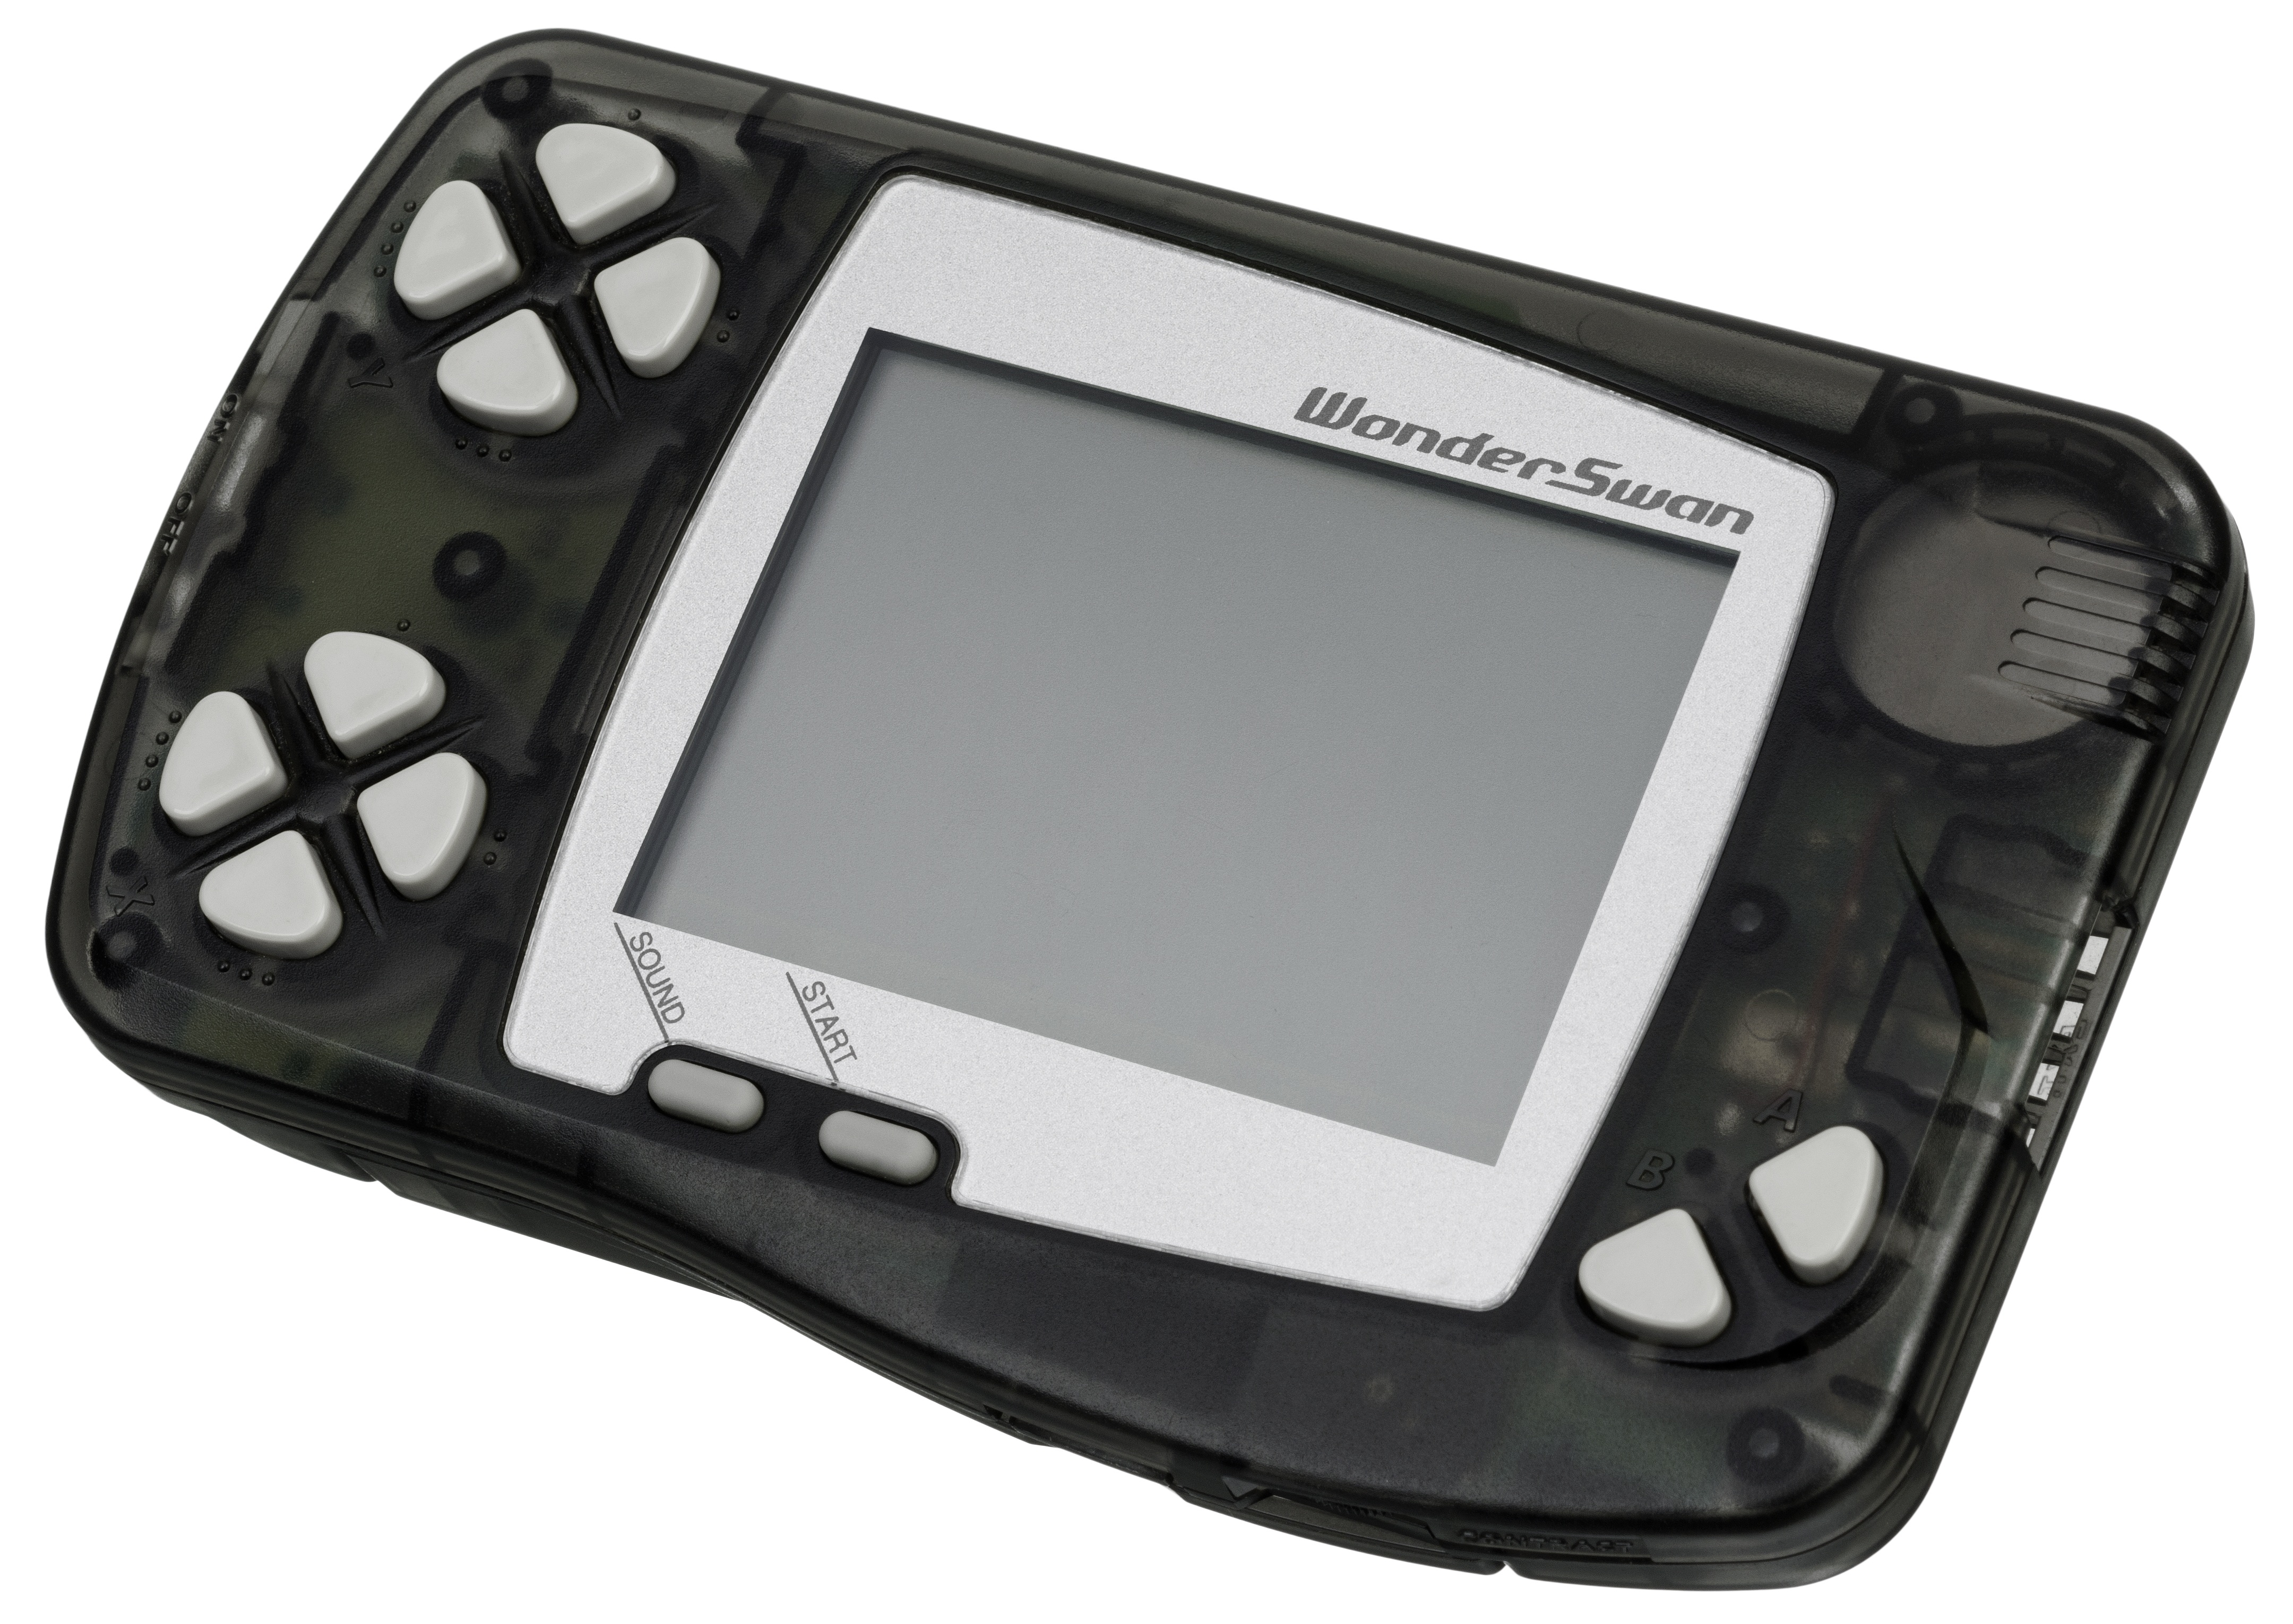
technology, video game, play, gadget, black, toy, device, fun, left, electronics, entertainment, computer game, electronic device, video game console, wonderswan